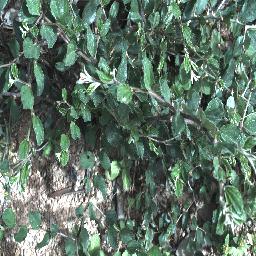
Label: chinee_apple